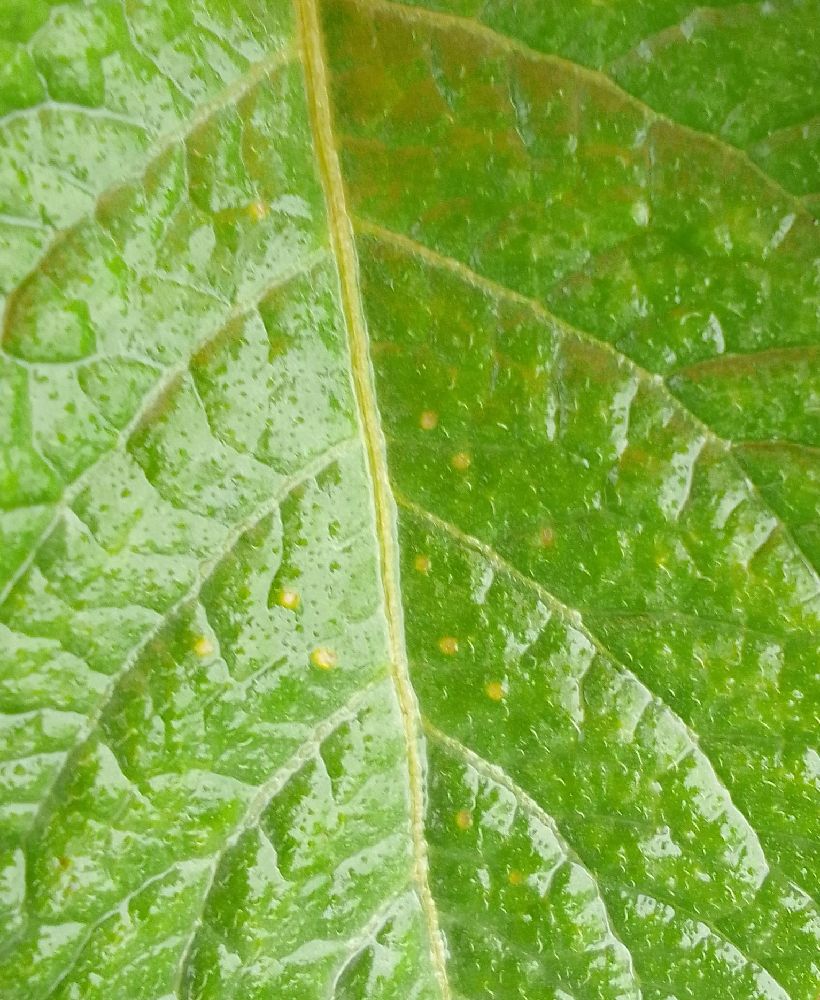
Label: Healthy